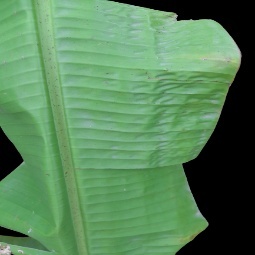
Label: Boron